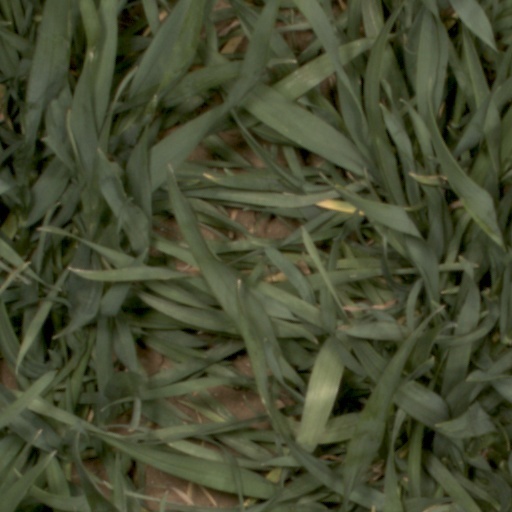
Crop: wheat